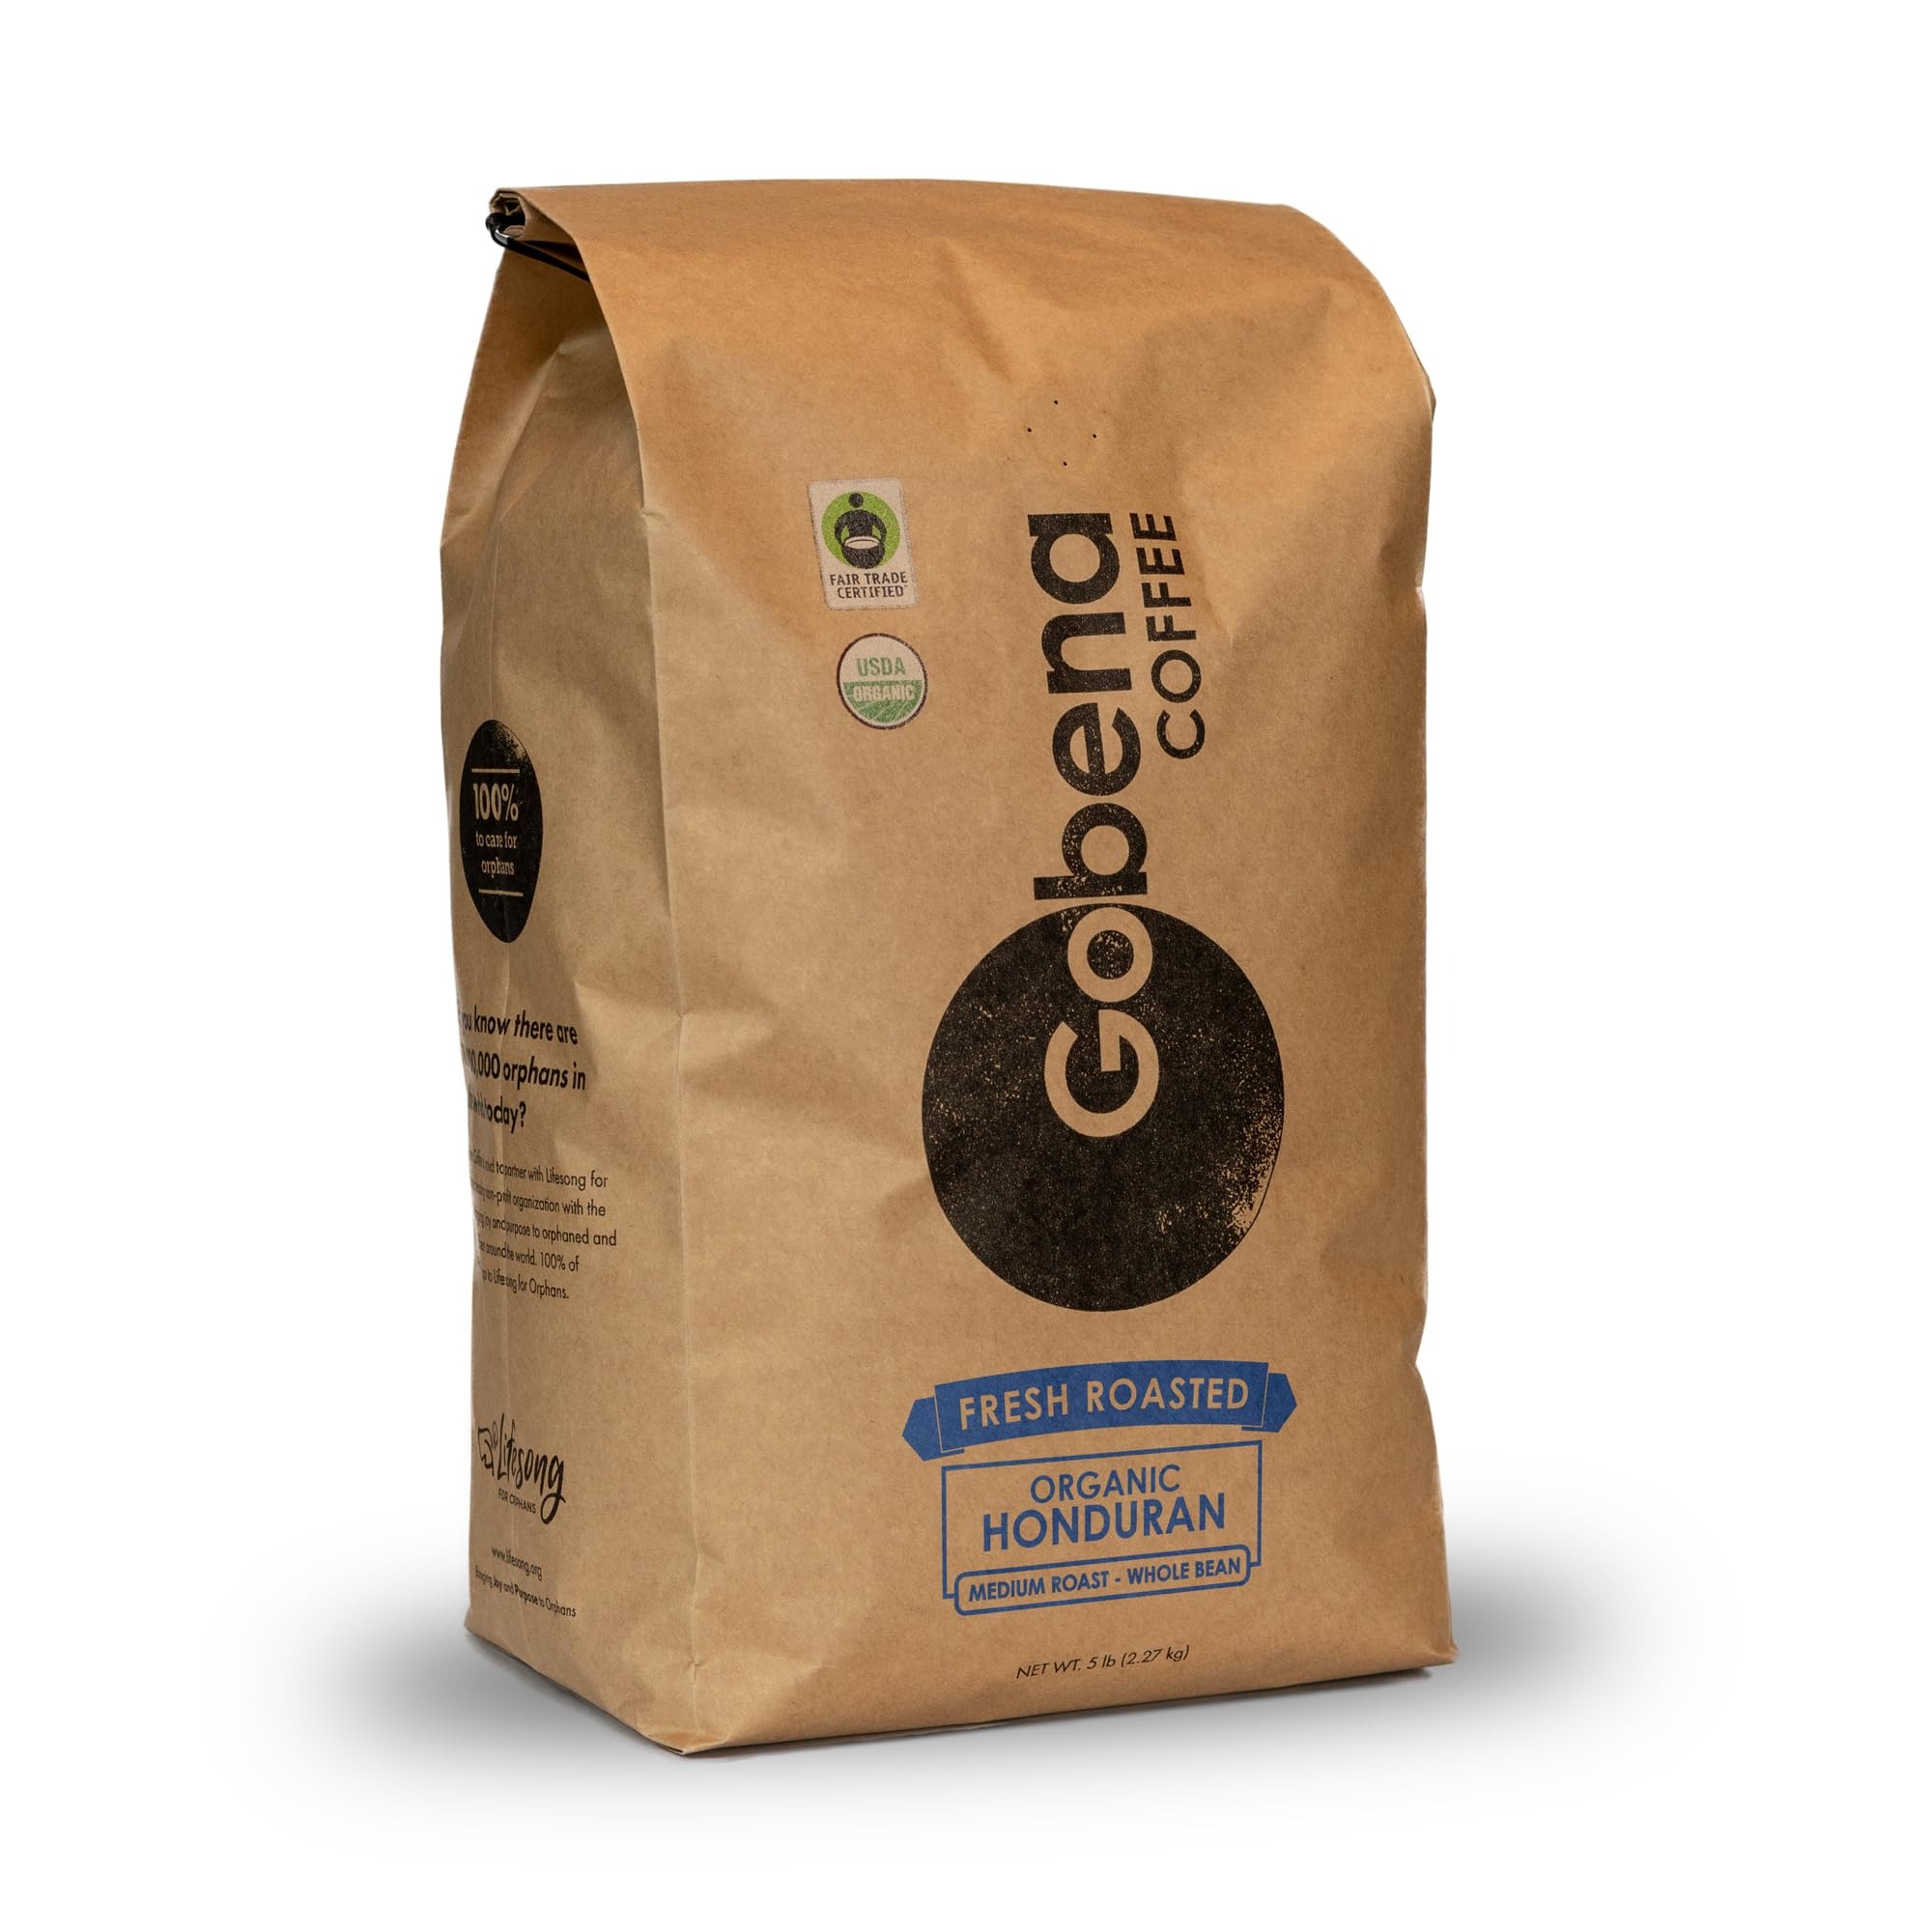
Item Name: 5lb Fair Trade Organic Certified Honduran Medium Roast Whole Bean, 100% Arabica Specialty Coffee, 80 ounces, 5 pounds, Bulk Coffee
Bullet Point 1: Small Batch Roasted Specialty Coffee, Roasted and Packaged the same day to ensure freshness.
Bullet Point 2: Medium Roast Whole Bean.
Bullet Point 3: Fair Trade USA Certified. USDA Organic Certified.
Bullet Point 4: Flavor Notes are “nutty, sugary/sweet body, with a hint of chocolate”
Bullet Point 5: 100% of the profits go towards orphans and vulnerable children.
Bullet Point 6: Ingredients: Organic Honduran Coffee Beans.
Product Description: Certified Fair Trade USA Honduran Coffee. Great for French Press, Aeorpress, or drip coffee. Notes are “honey, lemon brightness with a hint of chocolate” Medium acidity and wonderfully balanced. Medium Roast. When you choose Fair Trade Certified you get quality coffee that improves lives of the farmers and protects the environment. NET WT 2 lbs. At Gobena, we are passionate that everyone can Go Make a Difference. One way to do this is by drinking GREAT coffee for a GREAT cause. Our coffee beans are purchased fresh and in season from the farmer. For example, when our Colombian partner harvests their coffee and finishes the drying process, we import the dried green coffee beans as soon as possible. Once the beans arrive, we small batch roast them. When we say fresh, we mean fresh. We also believe that beans are roasted to bring out their original flavor. Each bean has different flavor notes and requires different roast temperatures and times. Roasting in small batches allows us to roast each bean to its full potential! Is the coffee your currently drinking over roasted? Probably so. Most roasters tend to over roast because they are using old, out of season beans. That’s why your coffee tastes burnt.
Value: 80.0
Unit: Ounce

Price: 70.99